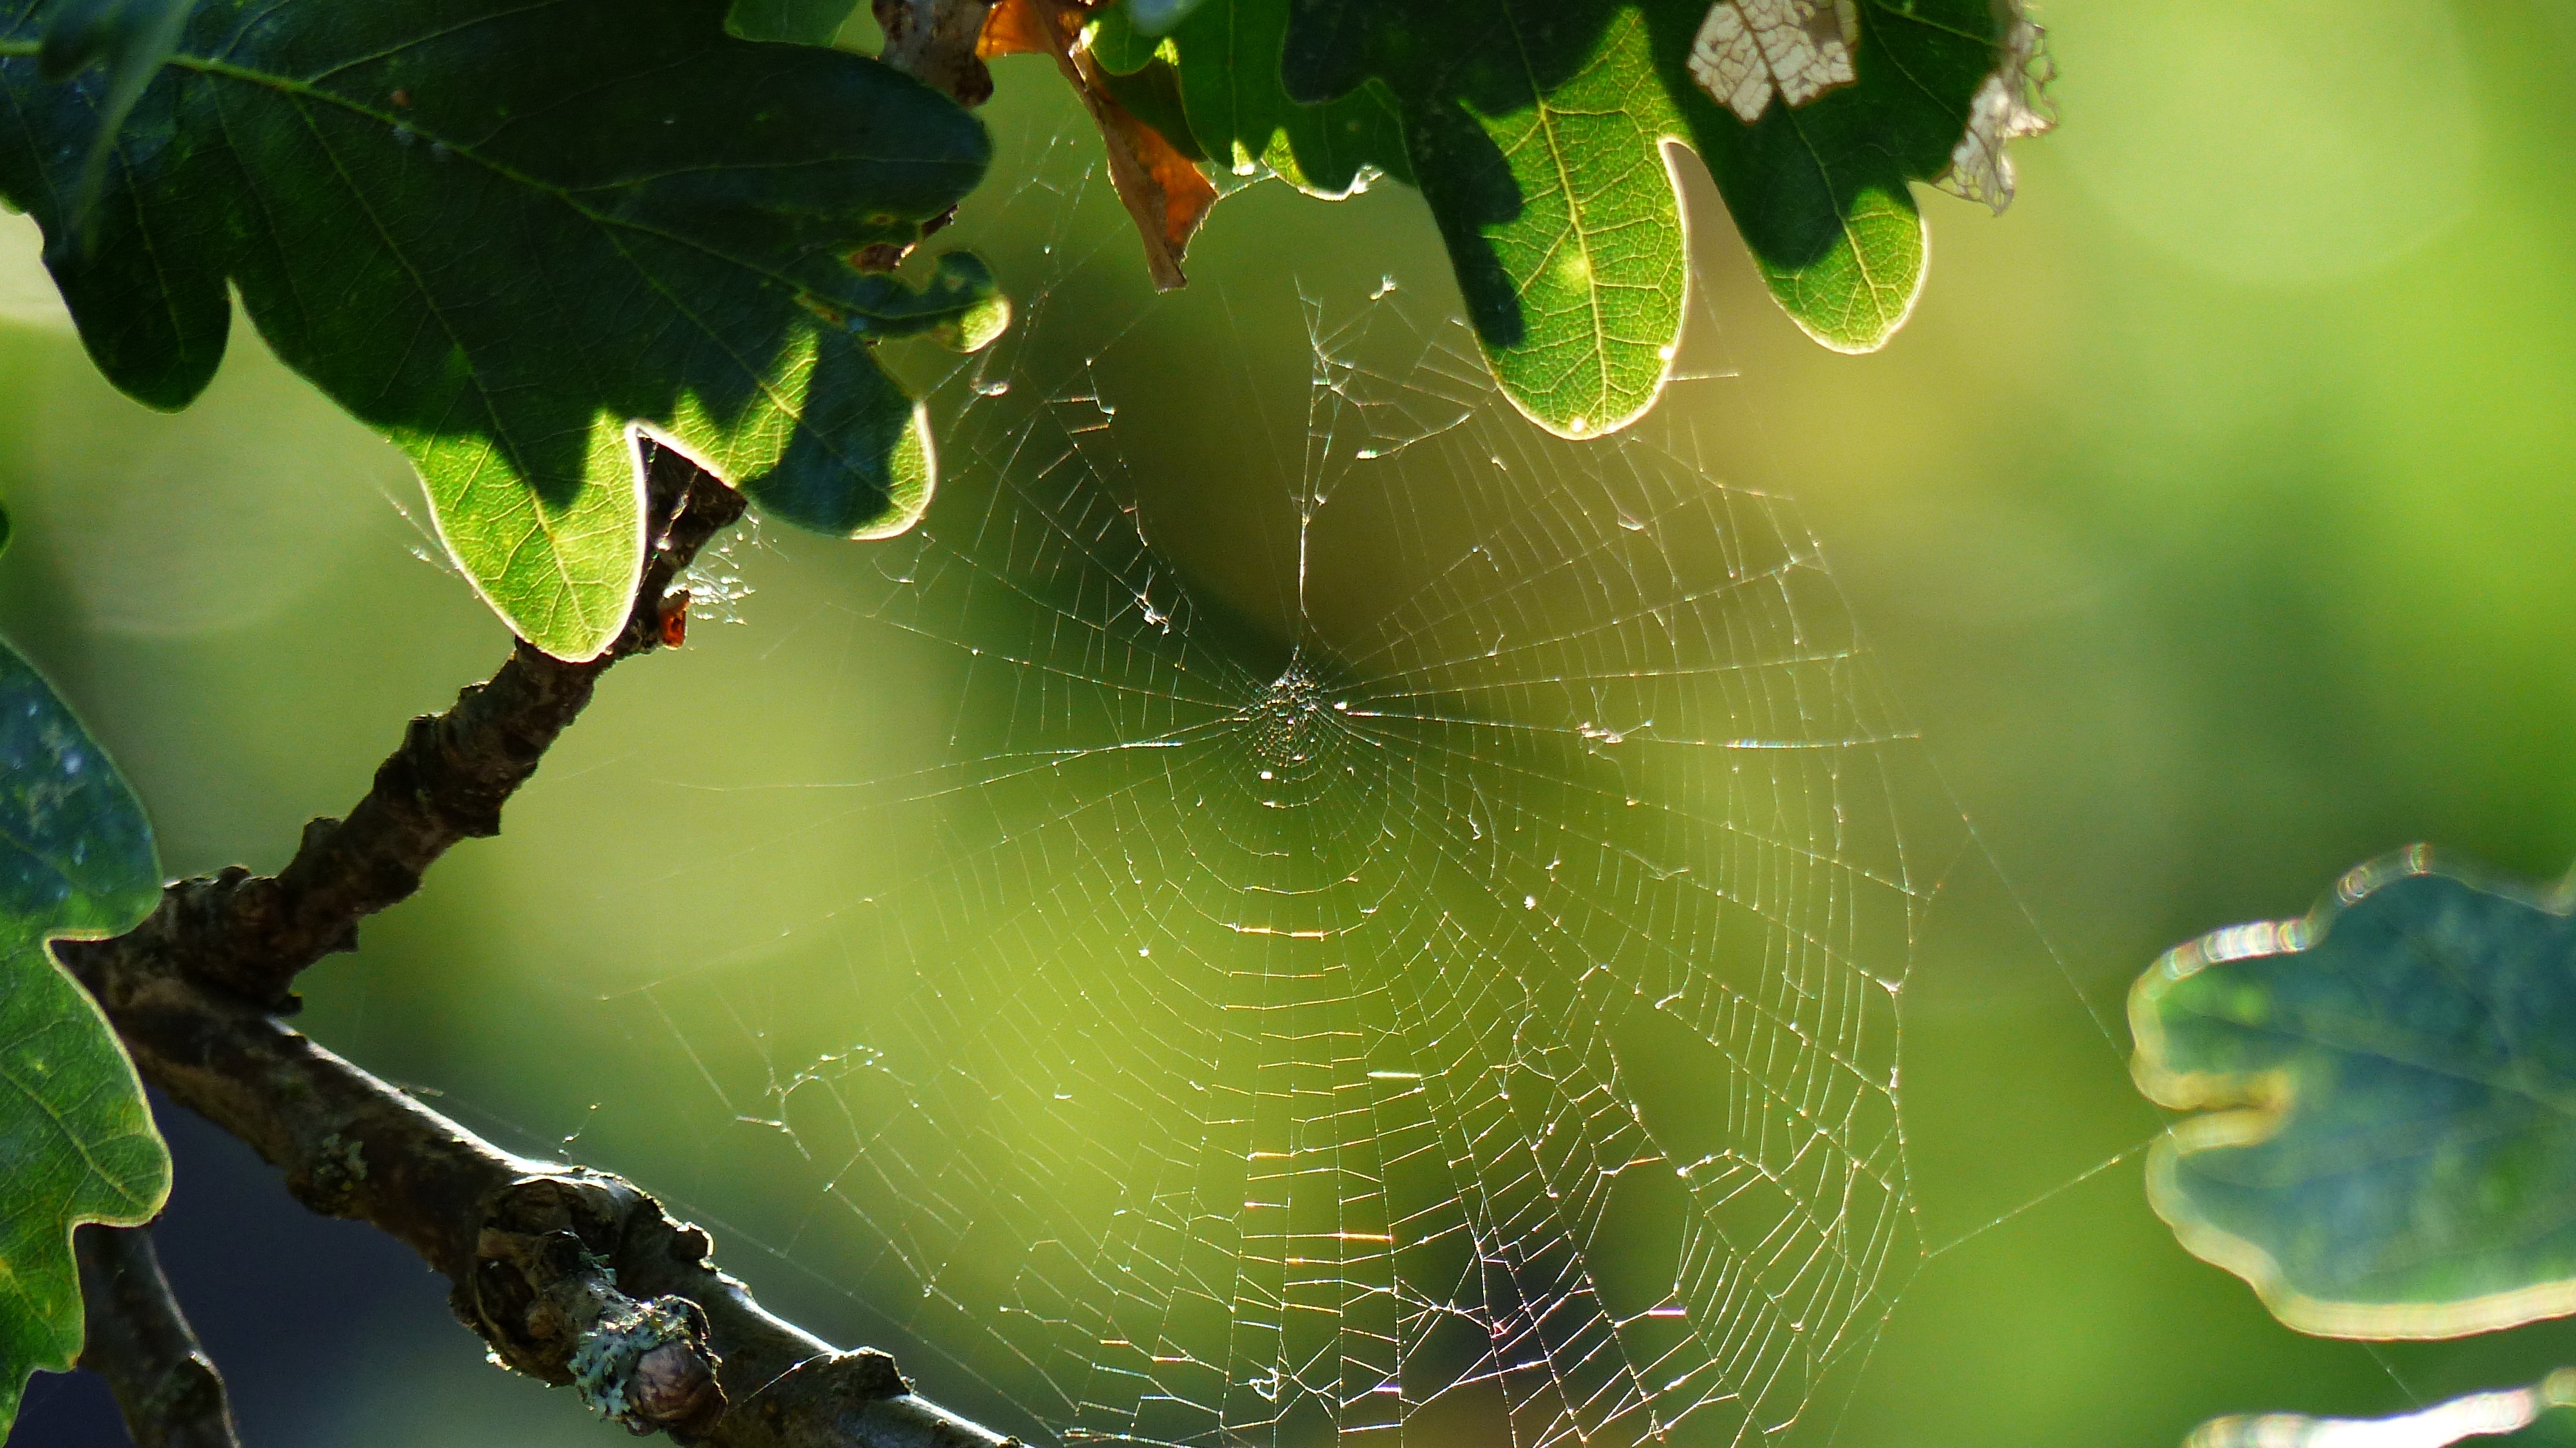
water, nature, branch, dew, photography, sunlight, rain, leaf, flower, spiderweb, green, insect, botany, flora, fauna, invertebrate, spider web, cobweb, thread, close up, moisture, macro photography, plant stem